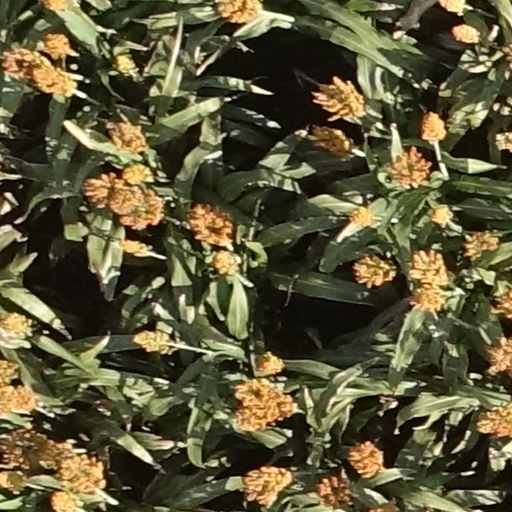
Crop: sorghum